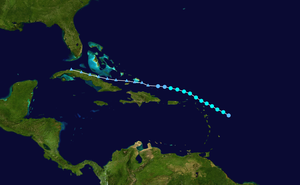
La tempête tropicale Chris est la 3ᵉ tempête tropicale de la saison cyclonique 2006 pour le bassin de l'océan Atlantique. Le nom Chris avait déjà été utilisé en 1982, 1988, 1994 et 2000.